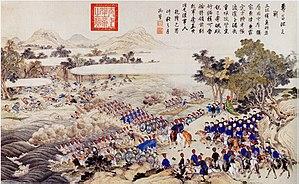
La bataille de Ngọc Hồi-Đống Đa, aussi connue sous le nom de Victoire de Kỷ Dậu, est une expédition militaire organisée en 1788–89, par Qianlong, empereur de la dynastie Qing, pour envahir le Đại Việt alors dirigé par la dynastie Tây Sơn. Elle se déroule à Ngọc Hồi, un endroit situé prés du district de Thanh Tri, et Đống Đa, dans le nord du Vietnam de 1788 et 1789. Elle est considérée comme une des plus grandes victoires de l'histoire militaire du Vietnam.
Hanoï est la capitale du Viêt Nam. Située au nord du pays, au centre du delta du fleuve Rouge et sur les rives du fleuve Rouge, sa population est estimée à environ 7,5 millions d'habitants en 2018, dont 2,6 millions dans la ville-centre. Son aire métropolitaine abrite près de 16 millions d'habitants. Si Hanoï est la capitale du pays, elle n'est que la deuxième ville la plus peuplée du Viêt Nam, après Hô-Chi-Minh-Ville, située à 1 760 km au sud. Son paysage urbain est marqué par la présence de nombreux lacs, de grandes artères arborées, d'une vieille ville marchande parsemée de nombreux édifices religieux, de l'ancien quartier français, ainsi qu'une périphérie en pleine expansion. La cité impériale de Thang Long, située au cœur de l'ancienne citadelle est classée au patrimoine mondial de l'UNESCO.